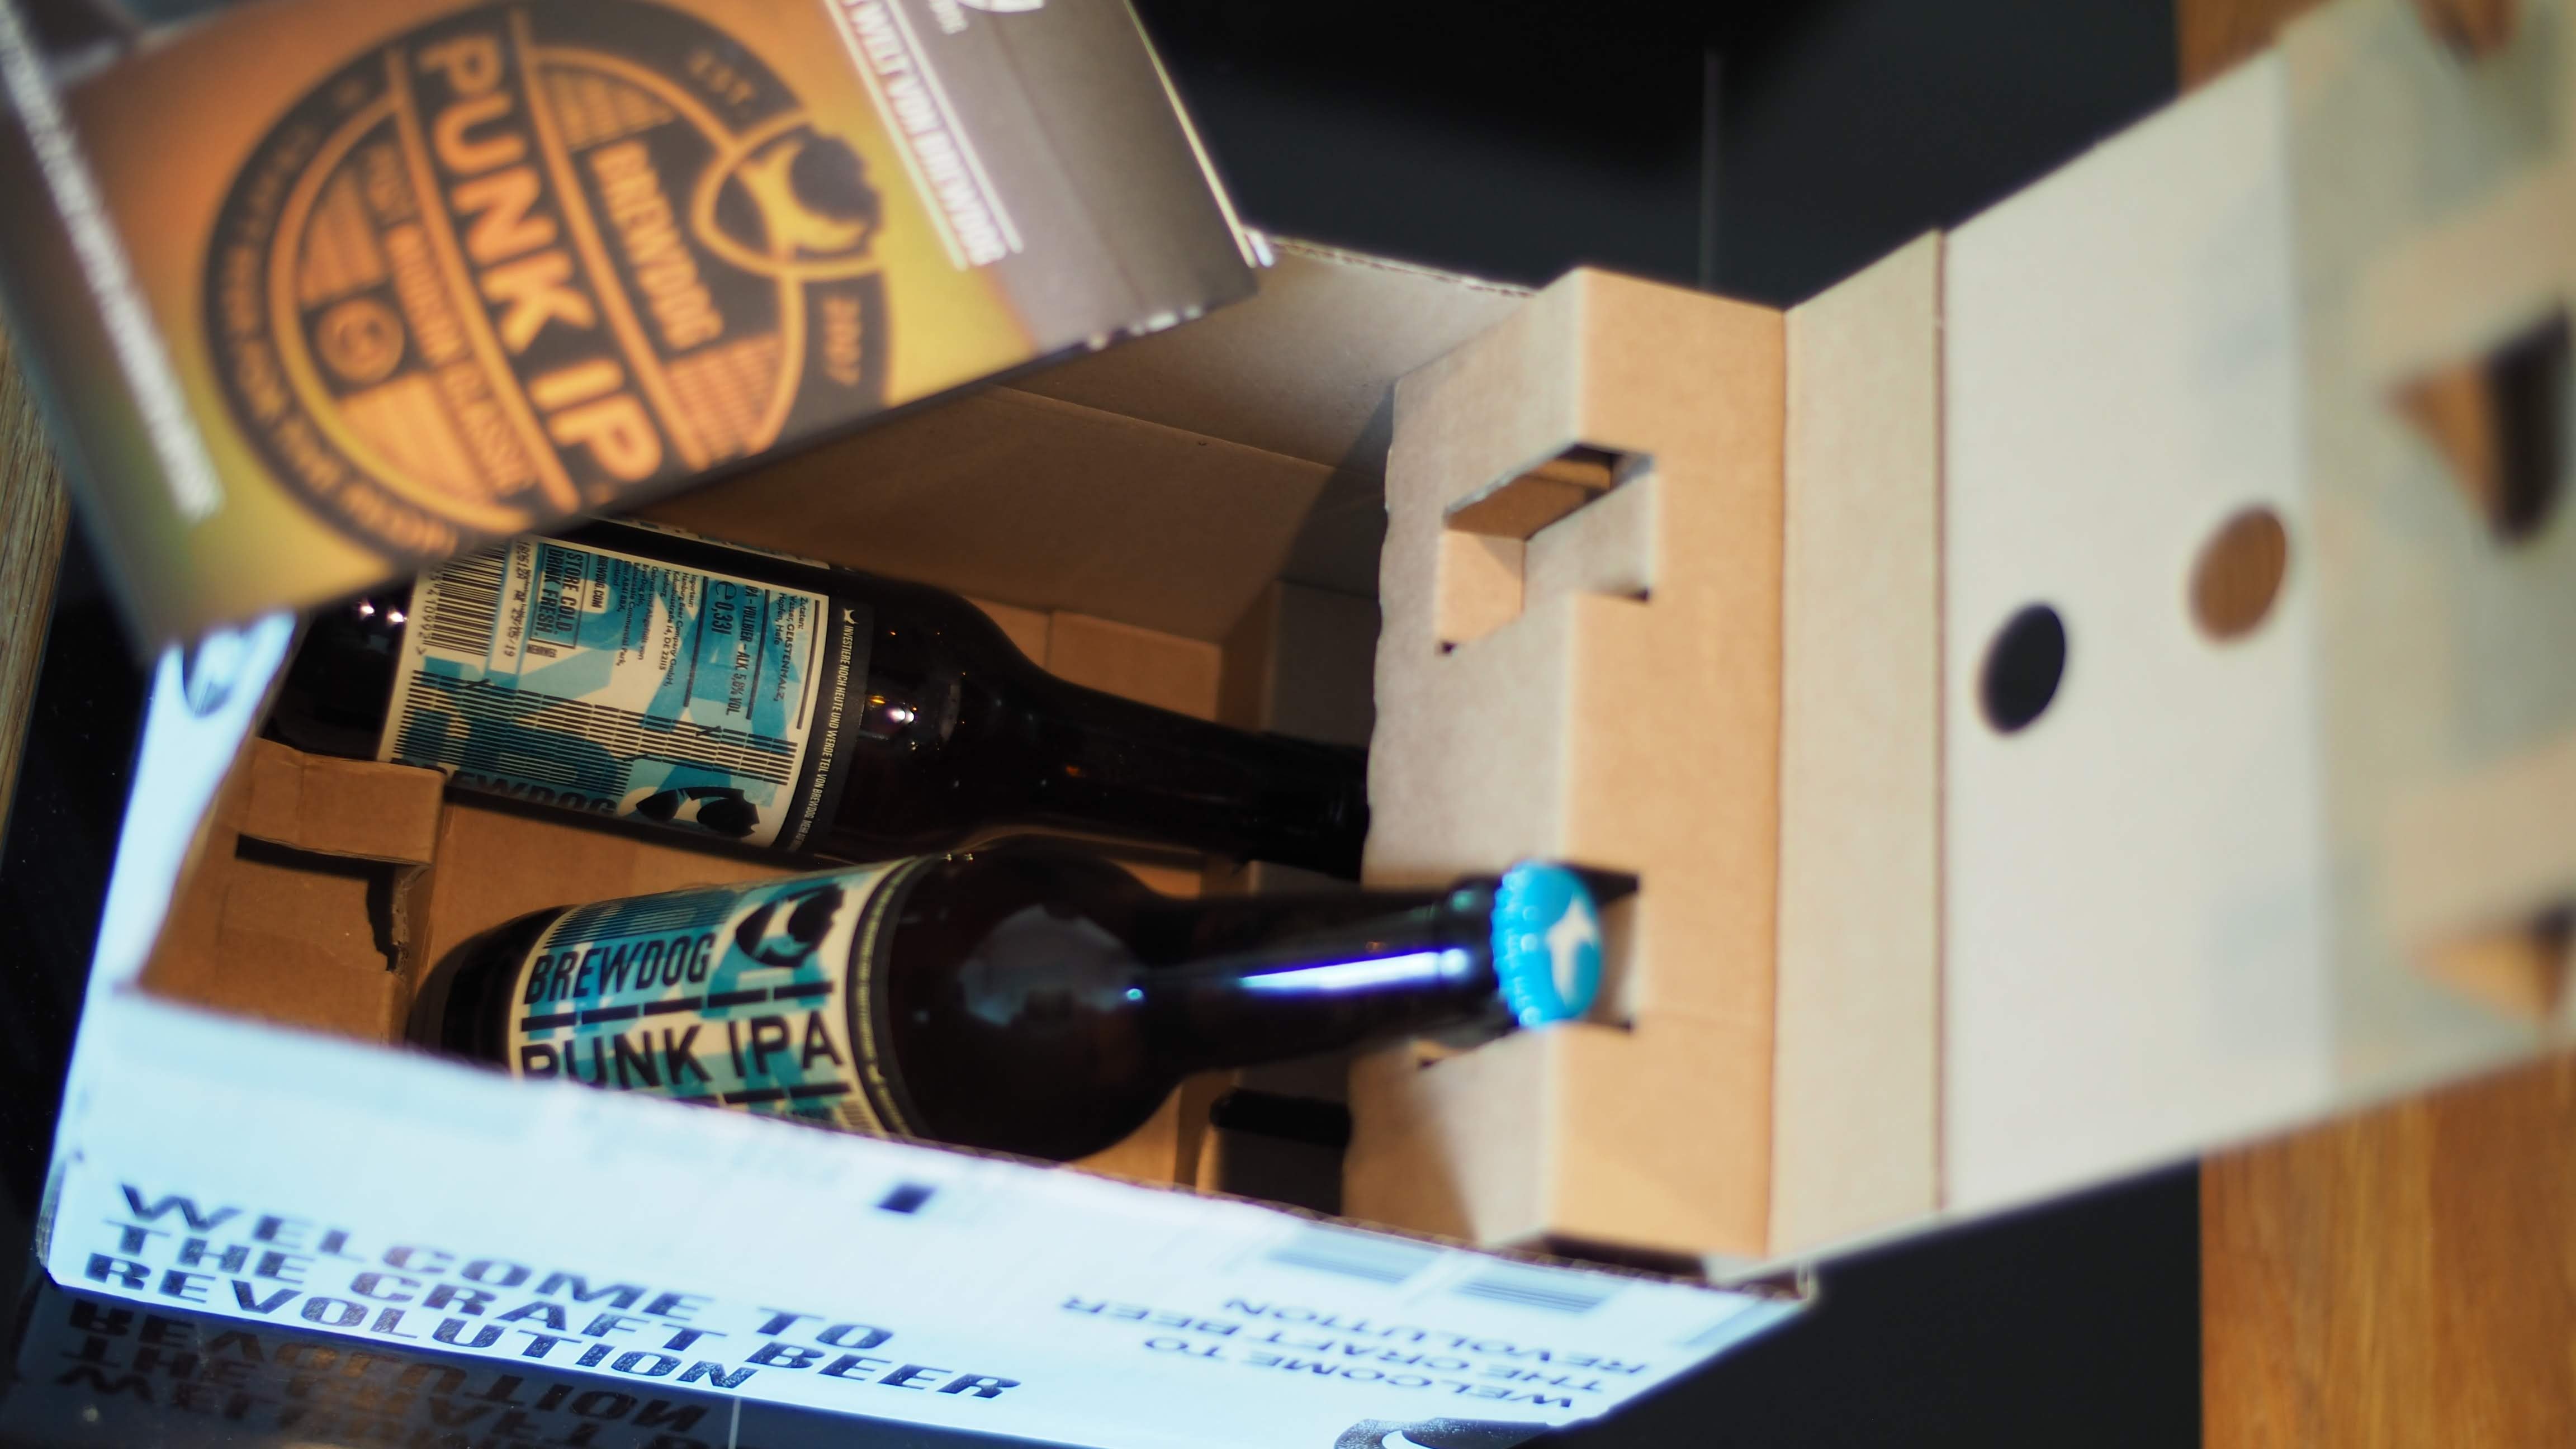
bottle, drink, alcohol, alcoholic beverage, box, beer, wine bottle, glass bottle, distilled beverage, liqueur, furniture, beer bottle, wine rack, wine, carton, packaging and labeling